City walls in Lubin

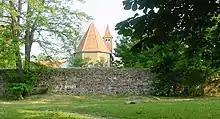
City wall on the Castle Hill; Castle chapel in the background

City walls in Lubin - built in the 14th century possibly in the place of old ramparts reinforced with a palisade, which surrounded the city and served a defensive function. Extensive construction of the walls took place in the years 1348-1358 - just before and during the civil war between the sons of Bolesław the Generous, when Lubin was the residence of Duke Louis I of Brzeg. The construction of the walls was completed in the second half of the 14th century when they were incorporated into the city's defensive system.